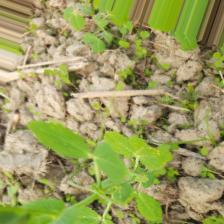
Label: Powdery Mildew